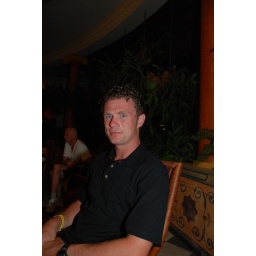
Michael in de bar van het hotel